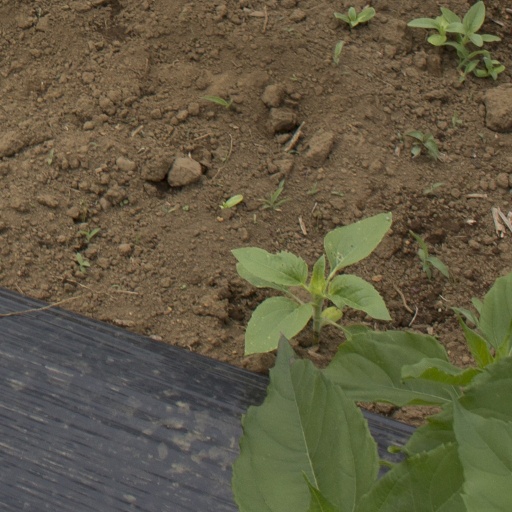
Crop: Jerusalem artichoke